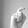
ASL letter: X